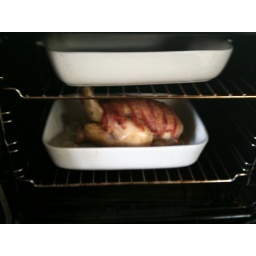
Roast chicken in the oven with pancetta on top. It was SO tasty, you wouldn't believe it!